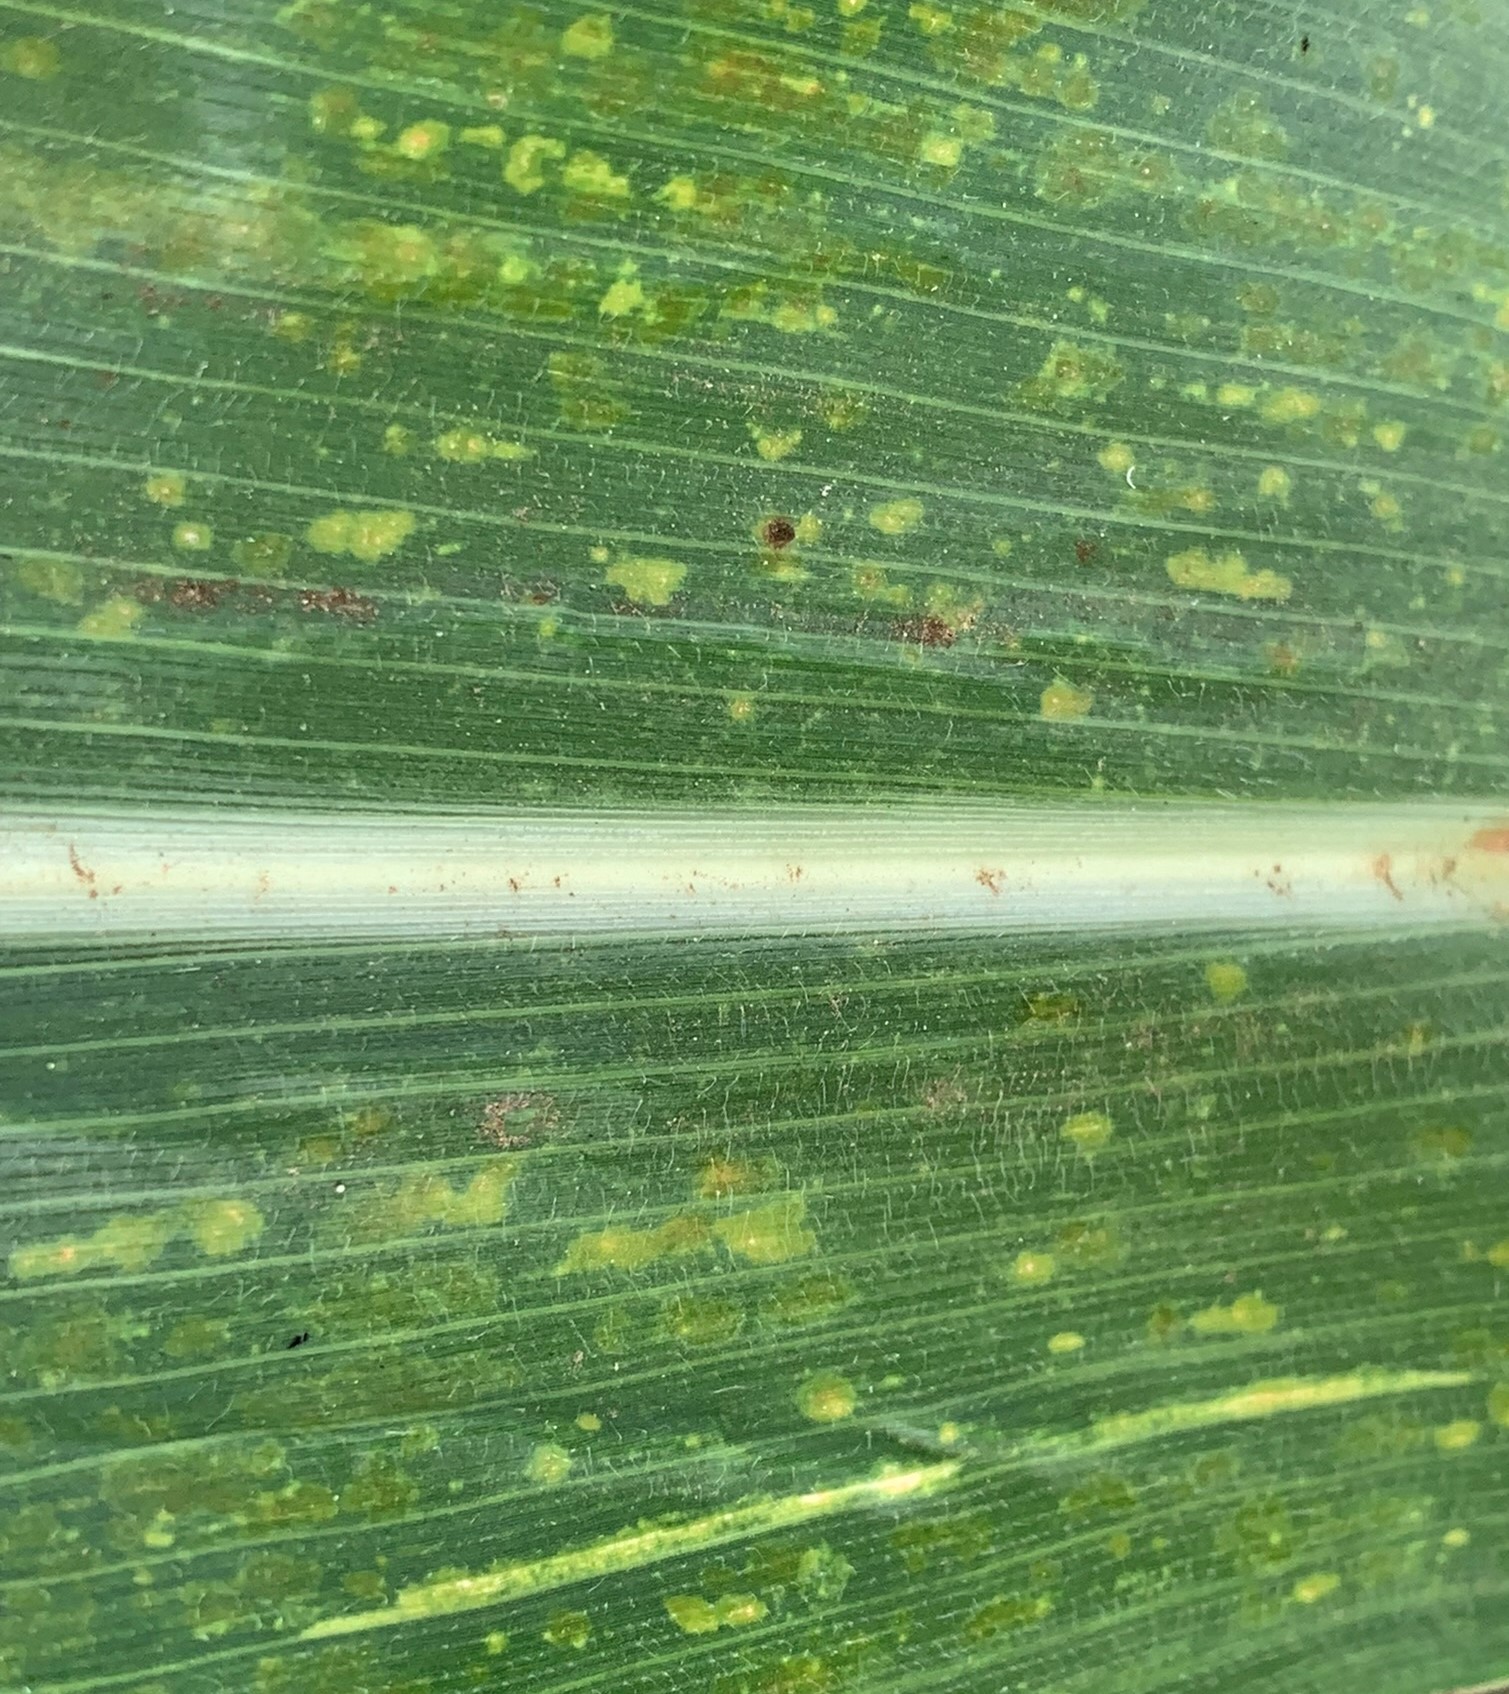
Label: MLN